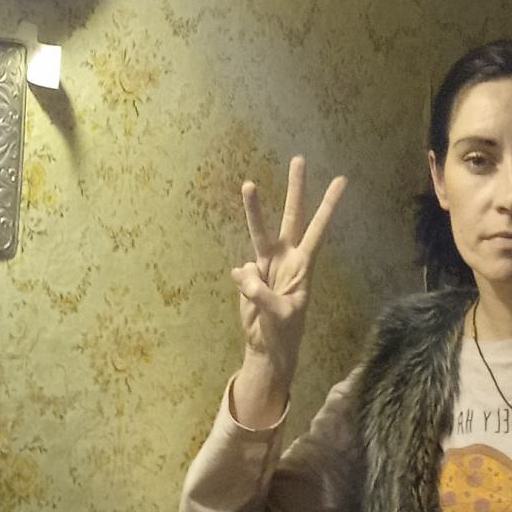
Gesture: three